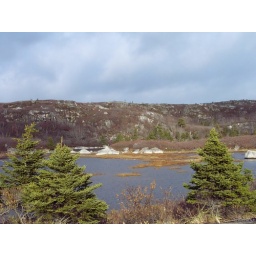
Although the rocks by the ocean get the most lens attention, the inland side has its own attraction.